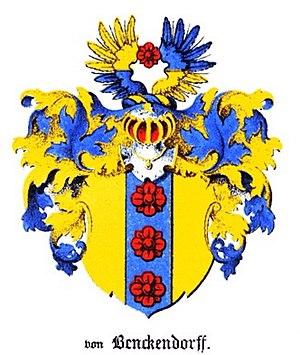
La famille von Benckendorff, appartient à la noblesse de Livonie, dite noblesse balte, puis à la noblesse suédoise et enfin à la noblesse russe. La famille est originaire de Franconie et s'installe au XVIᵉ siècle en Livonie. Elle est restée germanophone, comme l'aristocratie des Pays baltes de l'époque et protestante, sauf une branche convertie à l'orthodoxie par mariage.